T-24 (tiger)

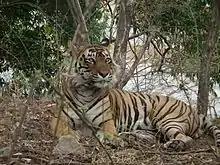
Tiger T-24, aka Ustad, in Ranthambore National Park in 2012

T-24, also called Ustad, was a tiger who lived in Ranthambore National Park, India, that killed four humans. T-24 sired four tigers.